Vibration welding of thermoplastics

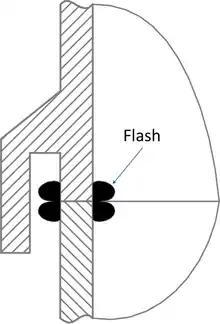
An illustration of a joint with incorporated flash trap

Depth refers to the distance traveled by the workpieces after vibration is started. Sometimes referred to as displacement, it is directly related to the amount of material loss to flash. In general depth should be kept close to or above the thickness of the melt layer at the beginning of the steady state stage. After this value, more depth only results in loss of material without an accompanying rise in joint strength.